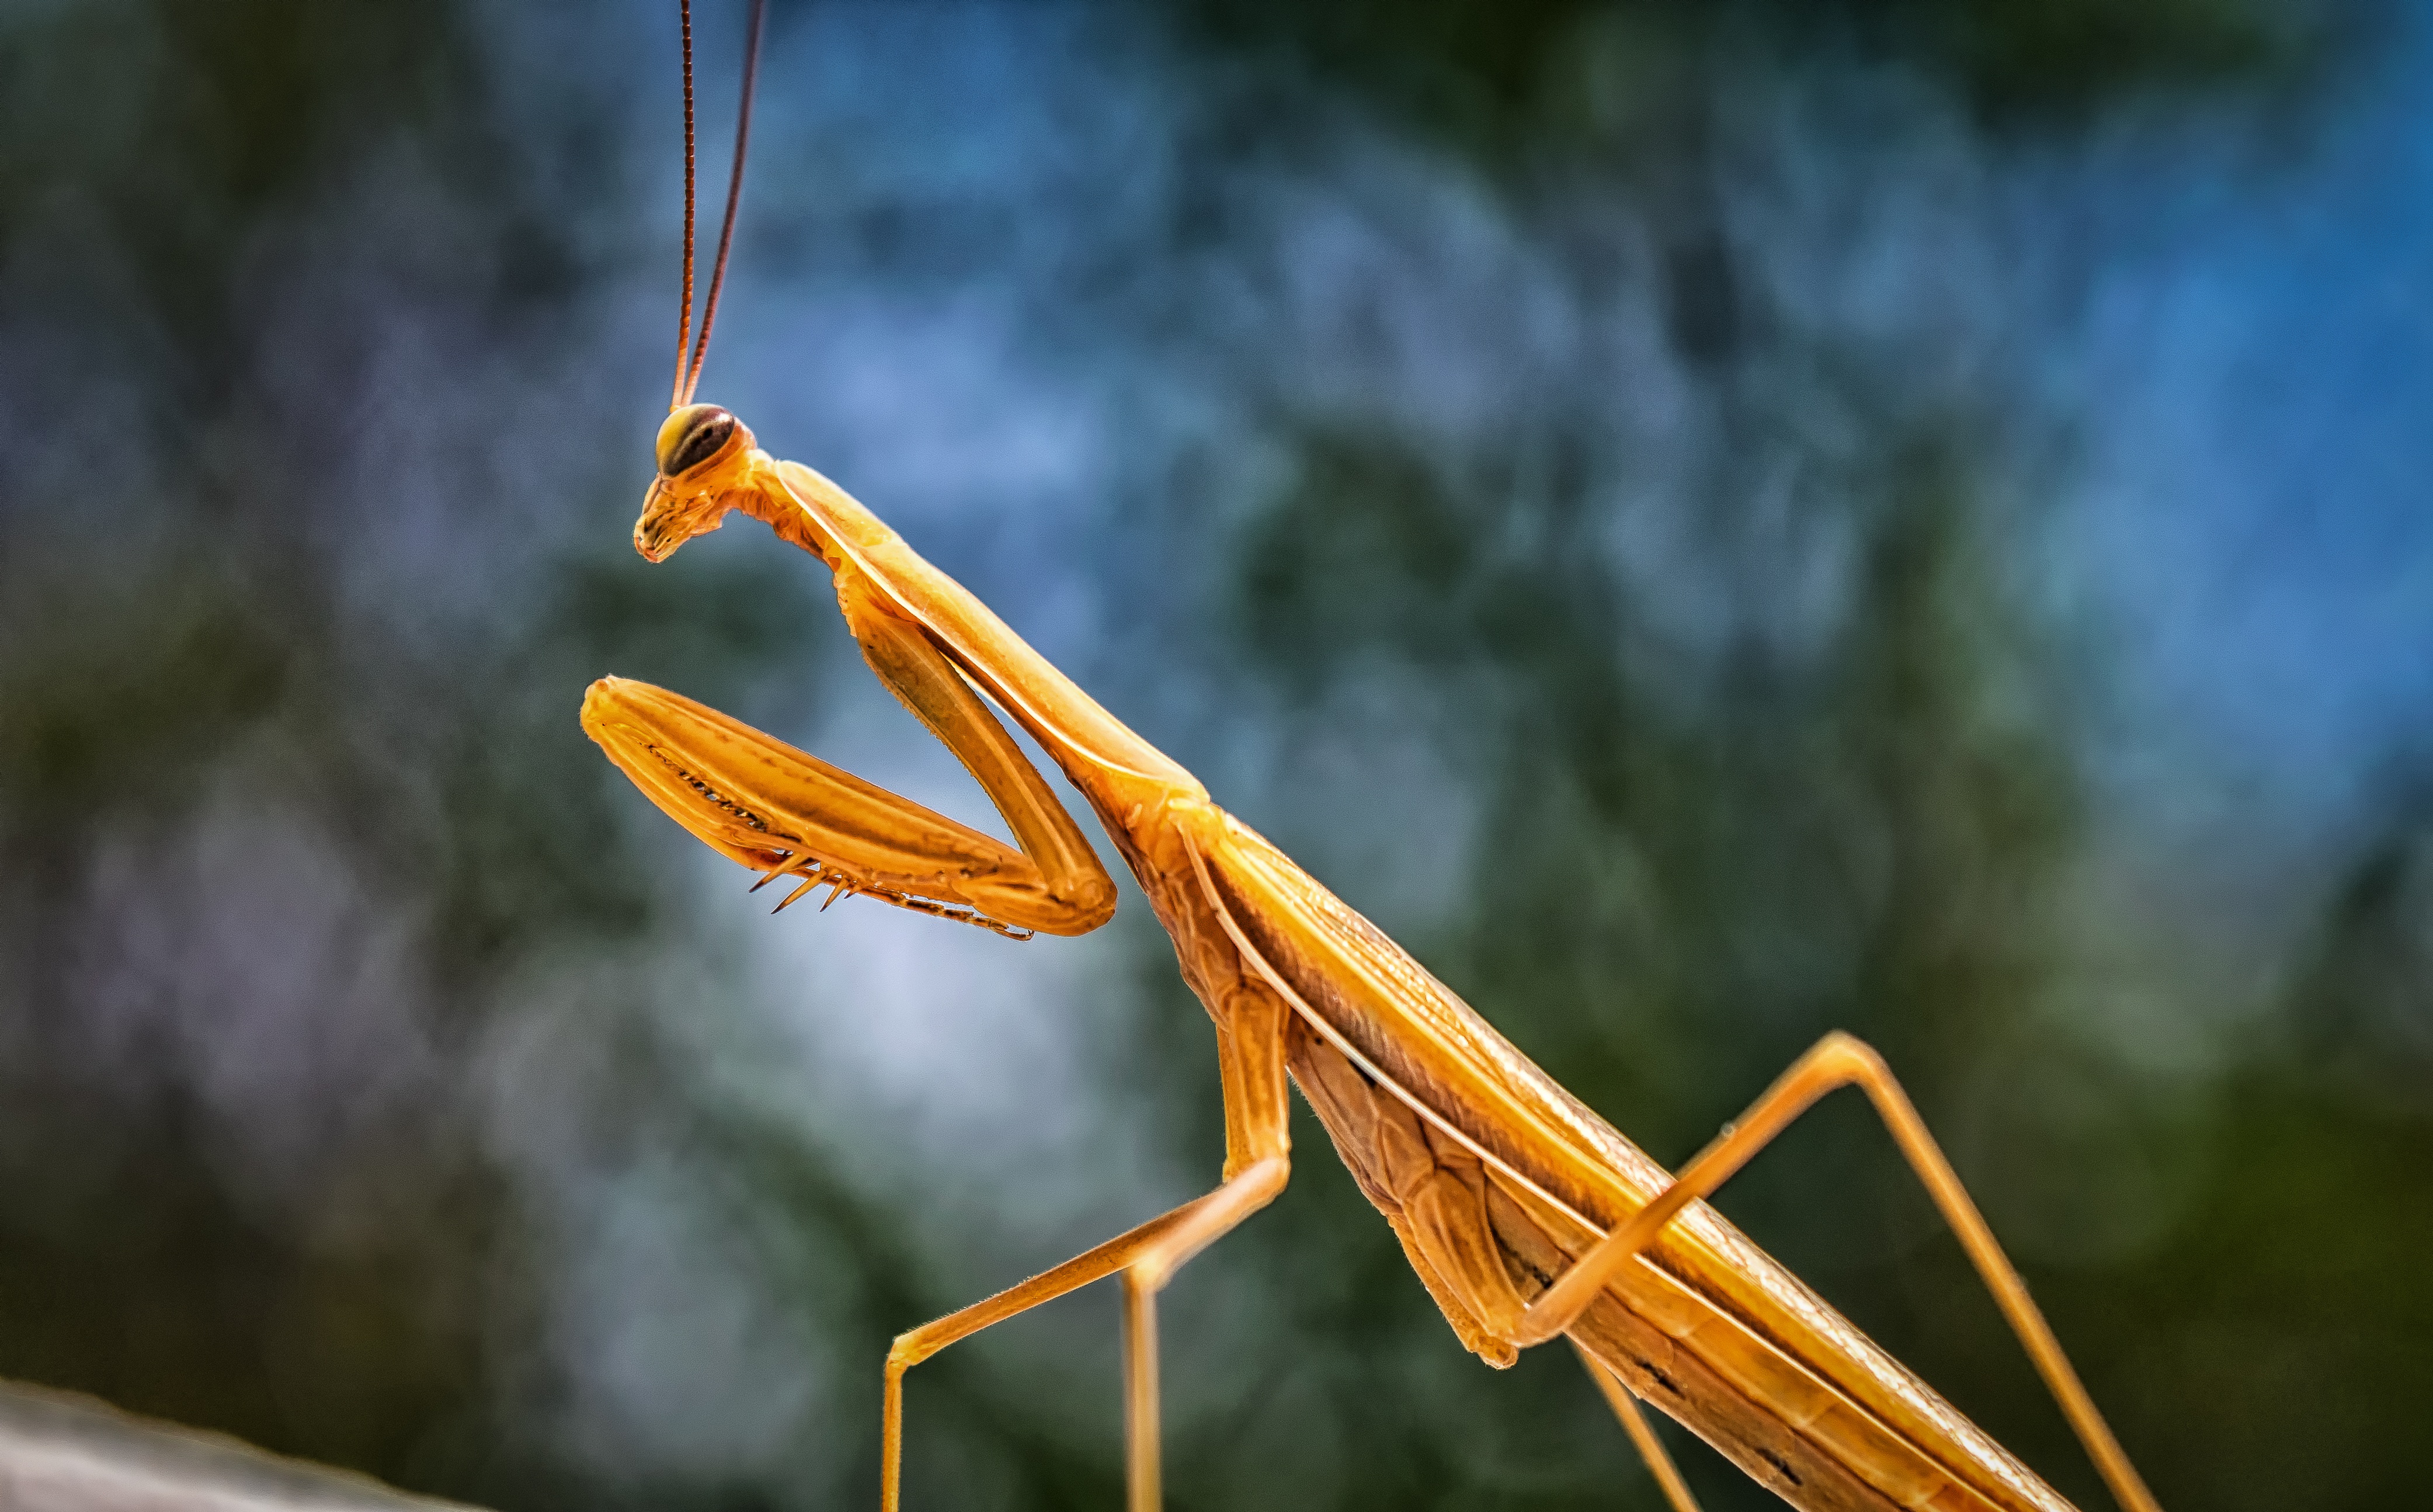
nature, branch, photography, sunlight, leaf, flower, animal, female, green, praying mantis, insect, autumn, brown, italy, yellow, close, flora, fauna, invertebrate, start, close up, eye, mantis, mantodea, endangered, lurking, hunt, detail, scare, flight insect, macro photography, probe, fishing locust, computer wallpaper